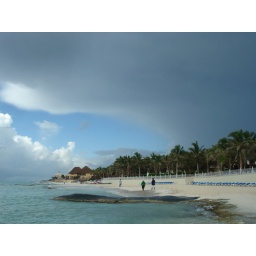
Gorgeous clouds on the beach our last day in Mexico.